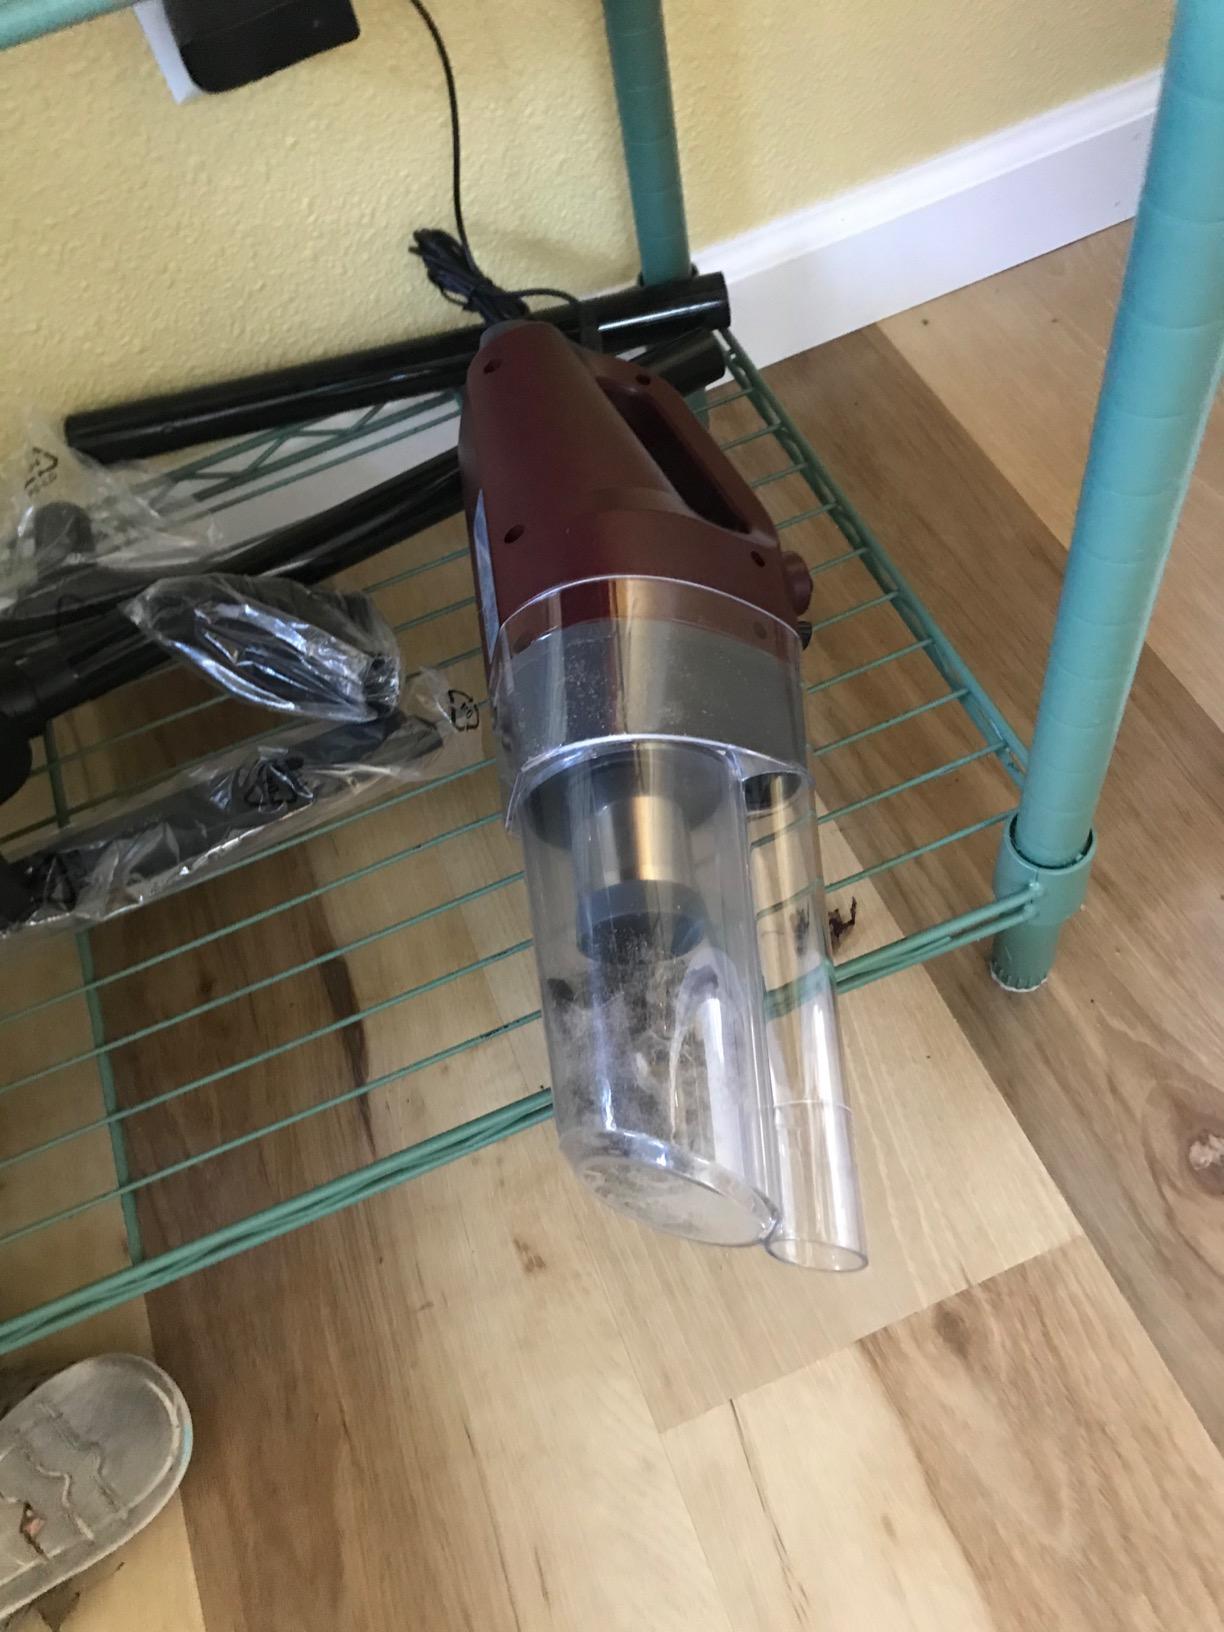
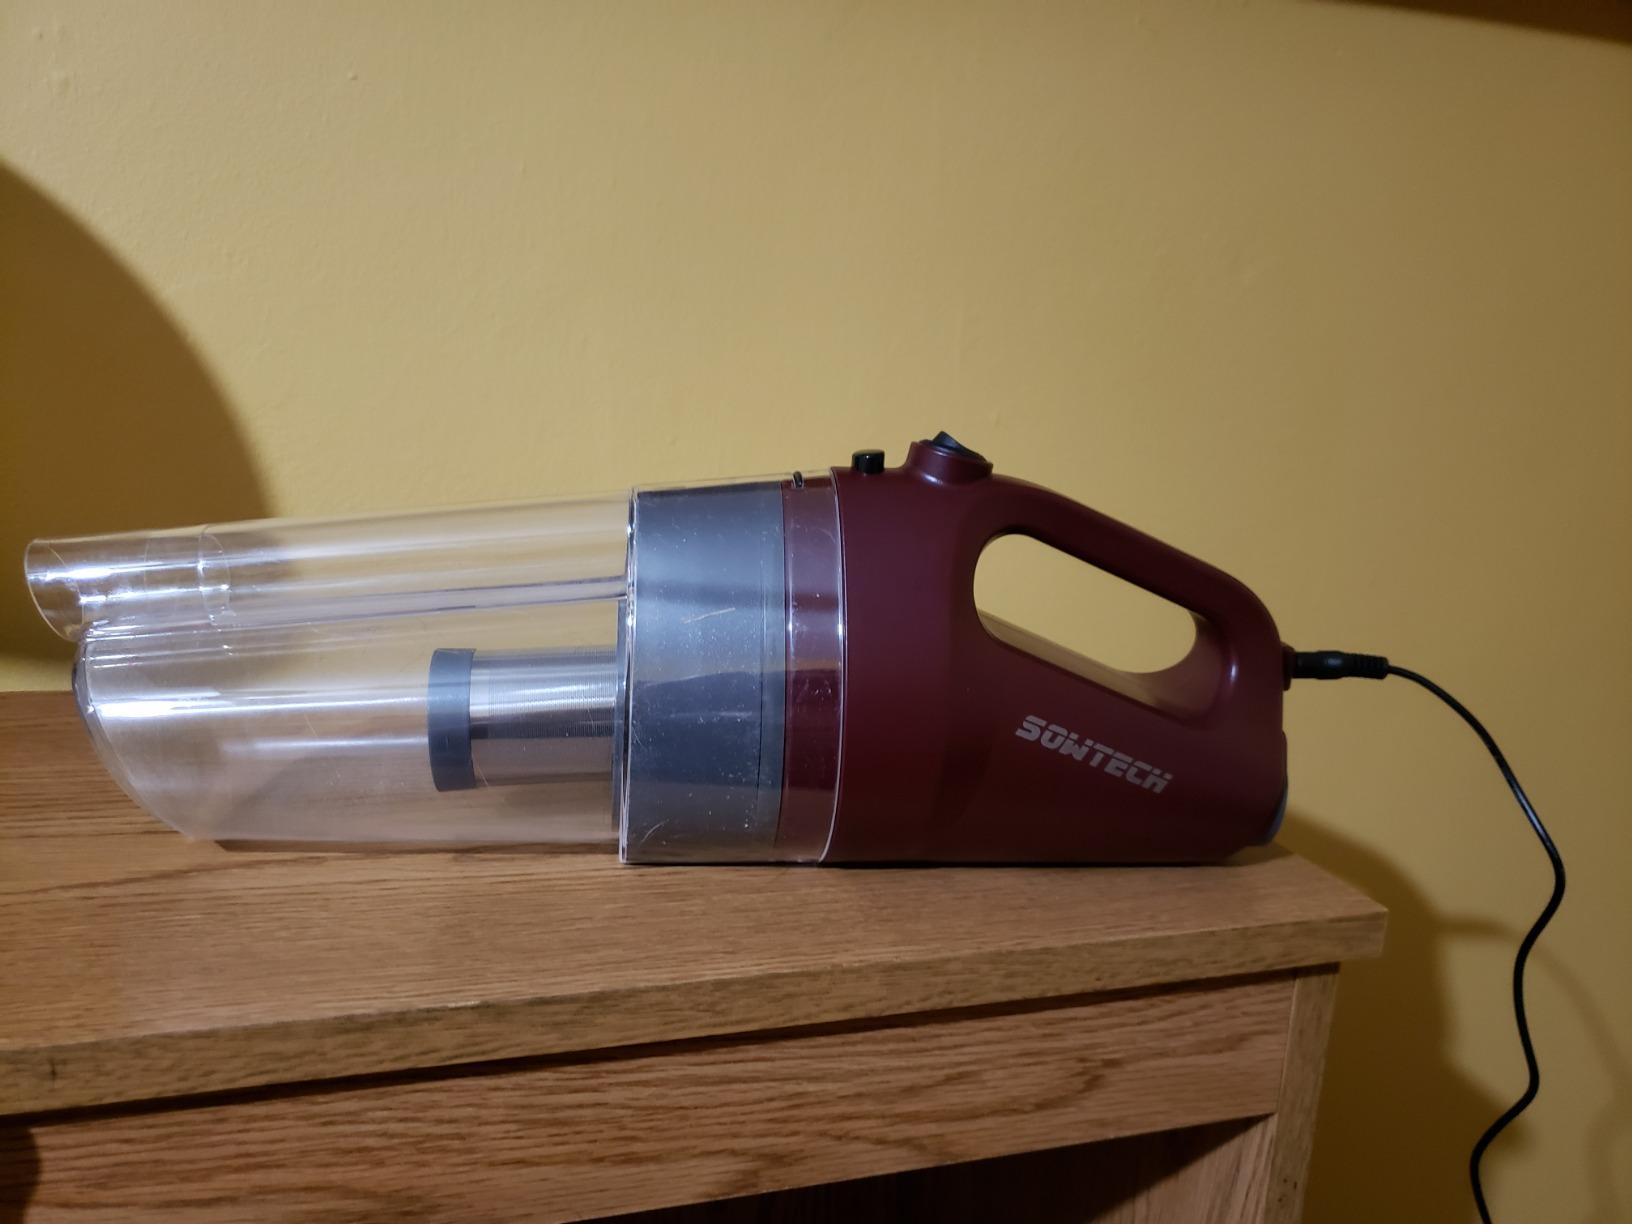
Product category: items_vacuum
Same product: yes